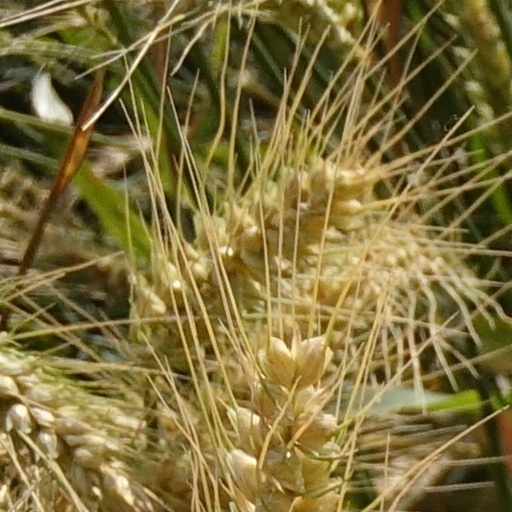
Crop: wheat